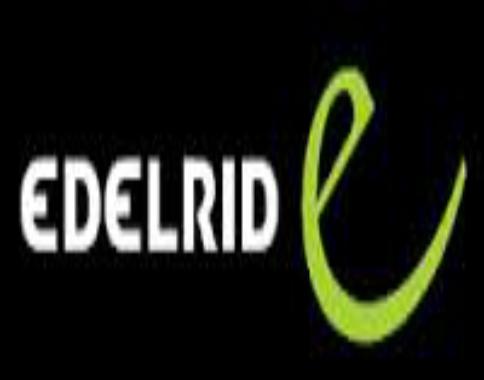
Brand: Edelrid
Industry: Sports